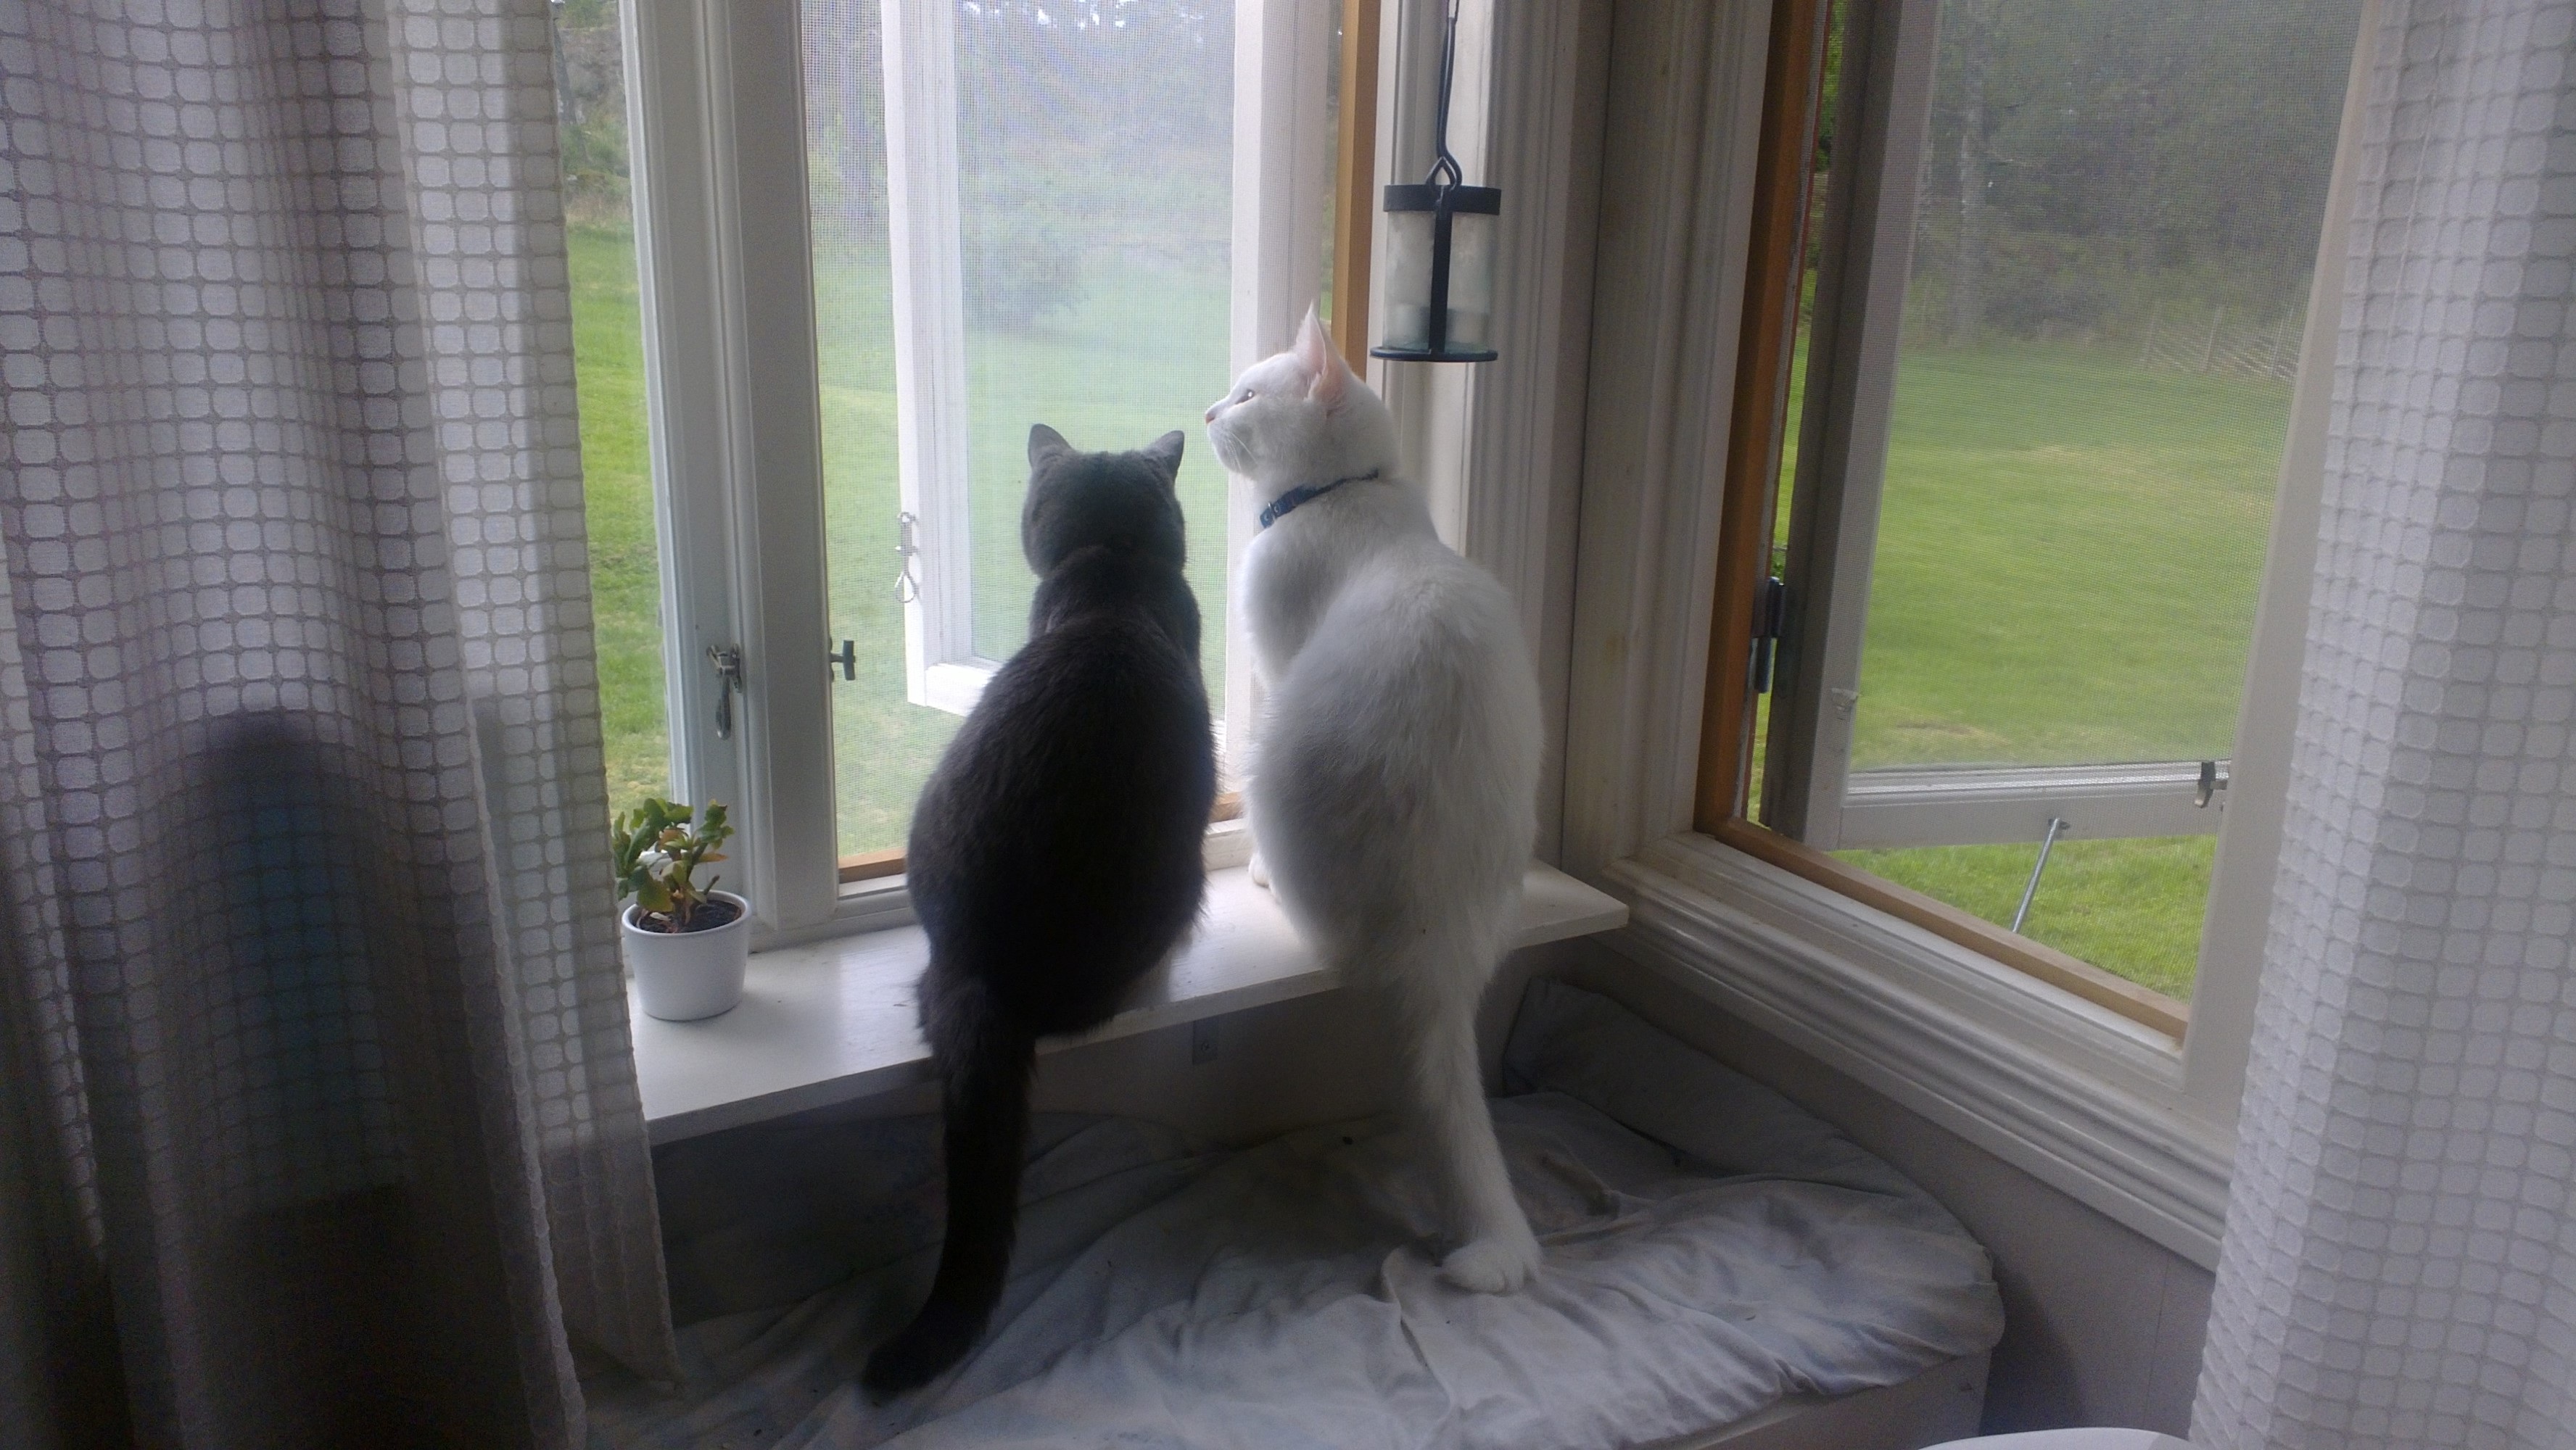
rain, window, cat, peace, mammal, cats, animal shelter, small to medium sized cats, cat like mammal